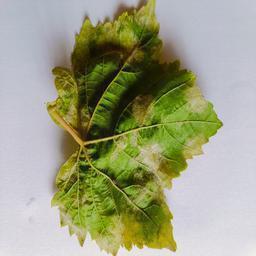
Label: Downy Mildew